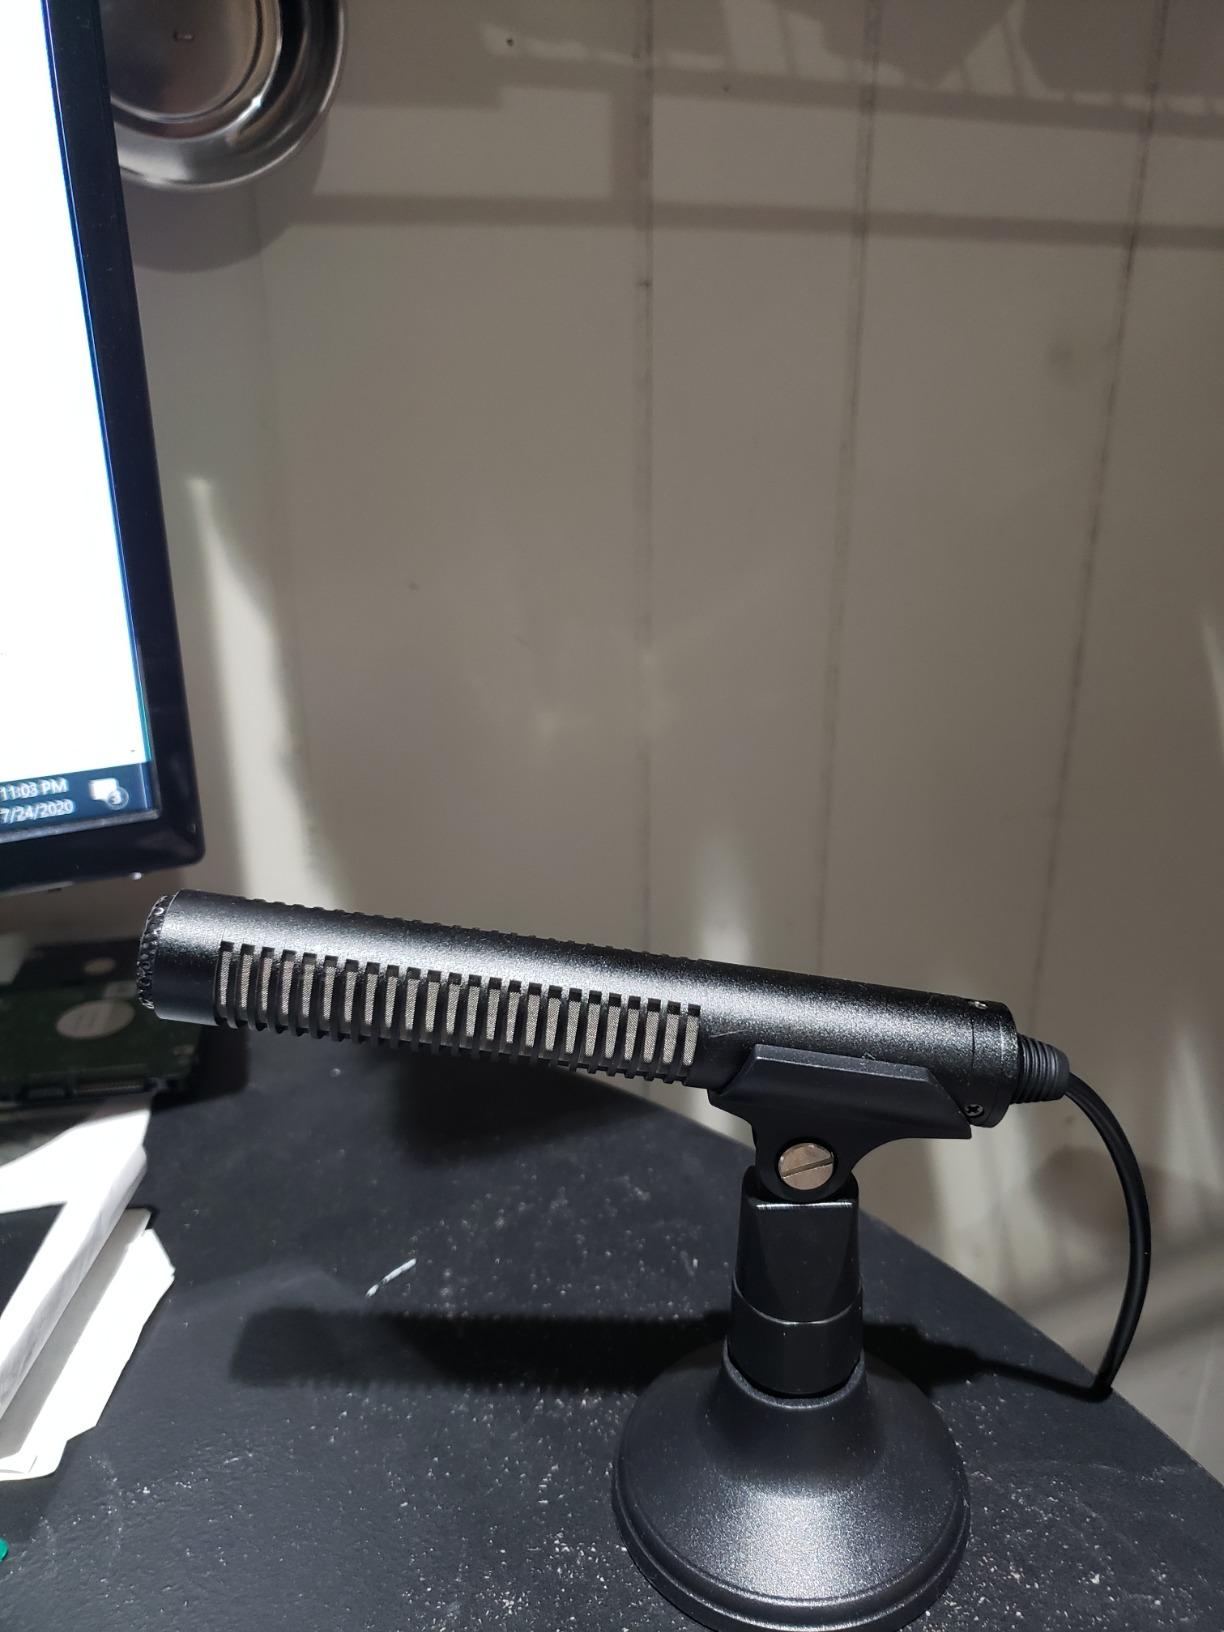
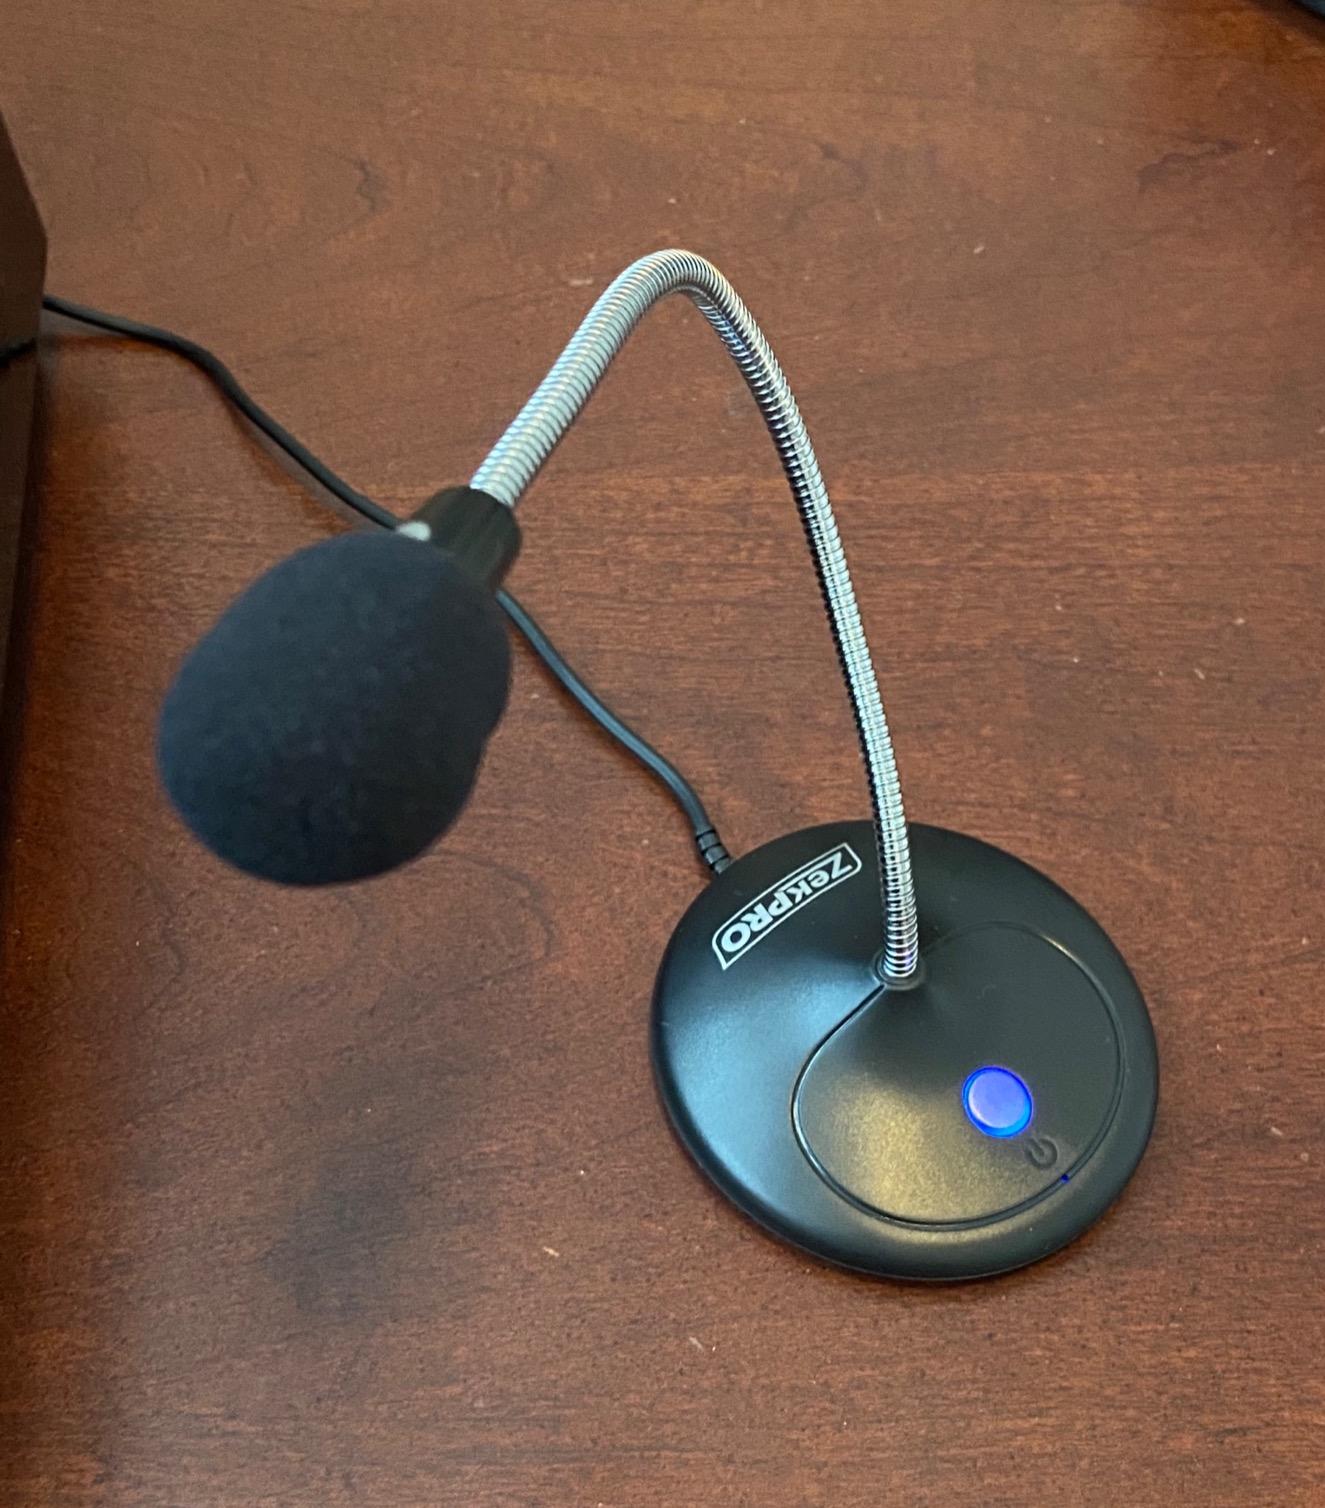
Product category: microphone
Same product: no